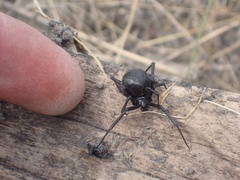
Species: Lactrodectus_hesperus